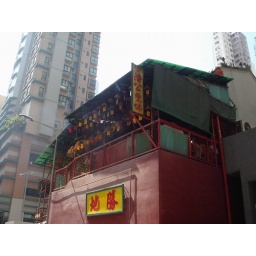
Jigong Temple, Tai Ping Shan Str. Smoke rose and people sitting inside chats in low voices.